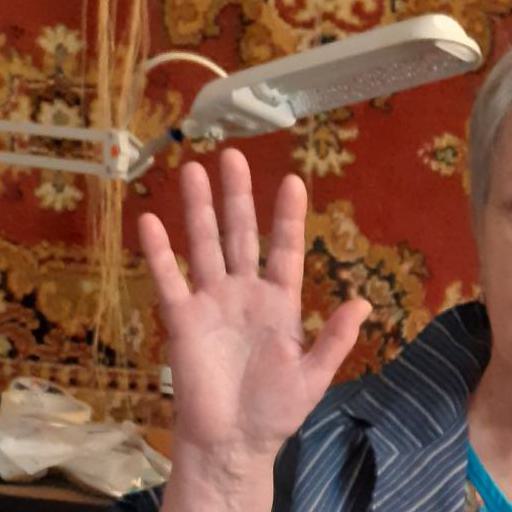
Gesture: palm